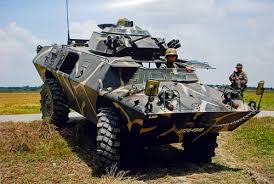
Label: BTR